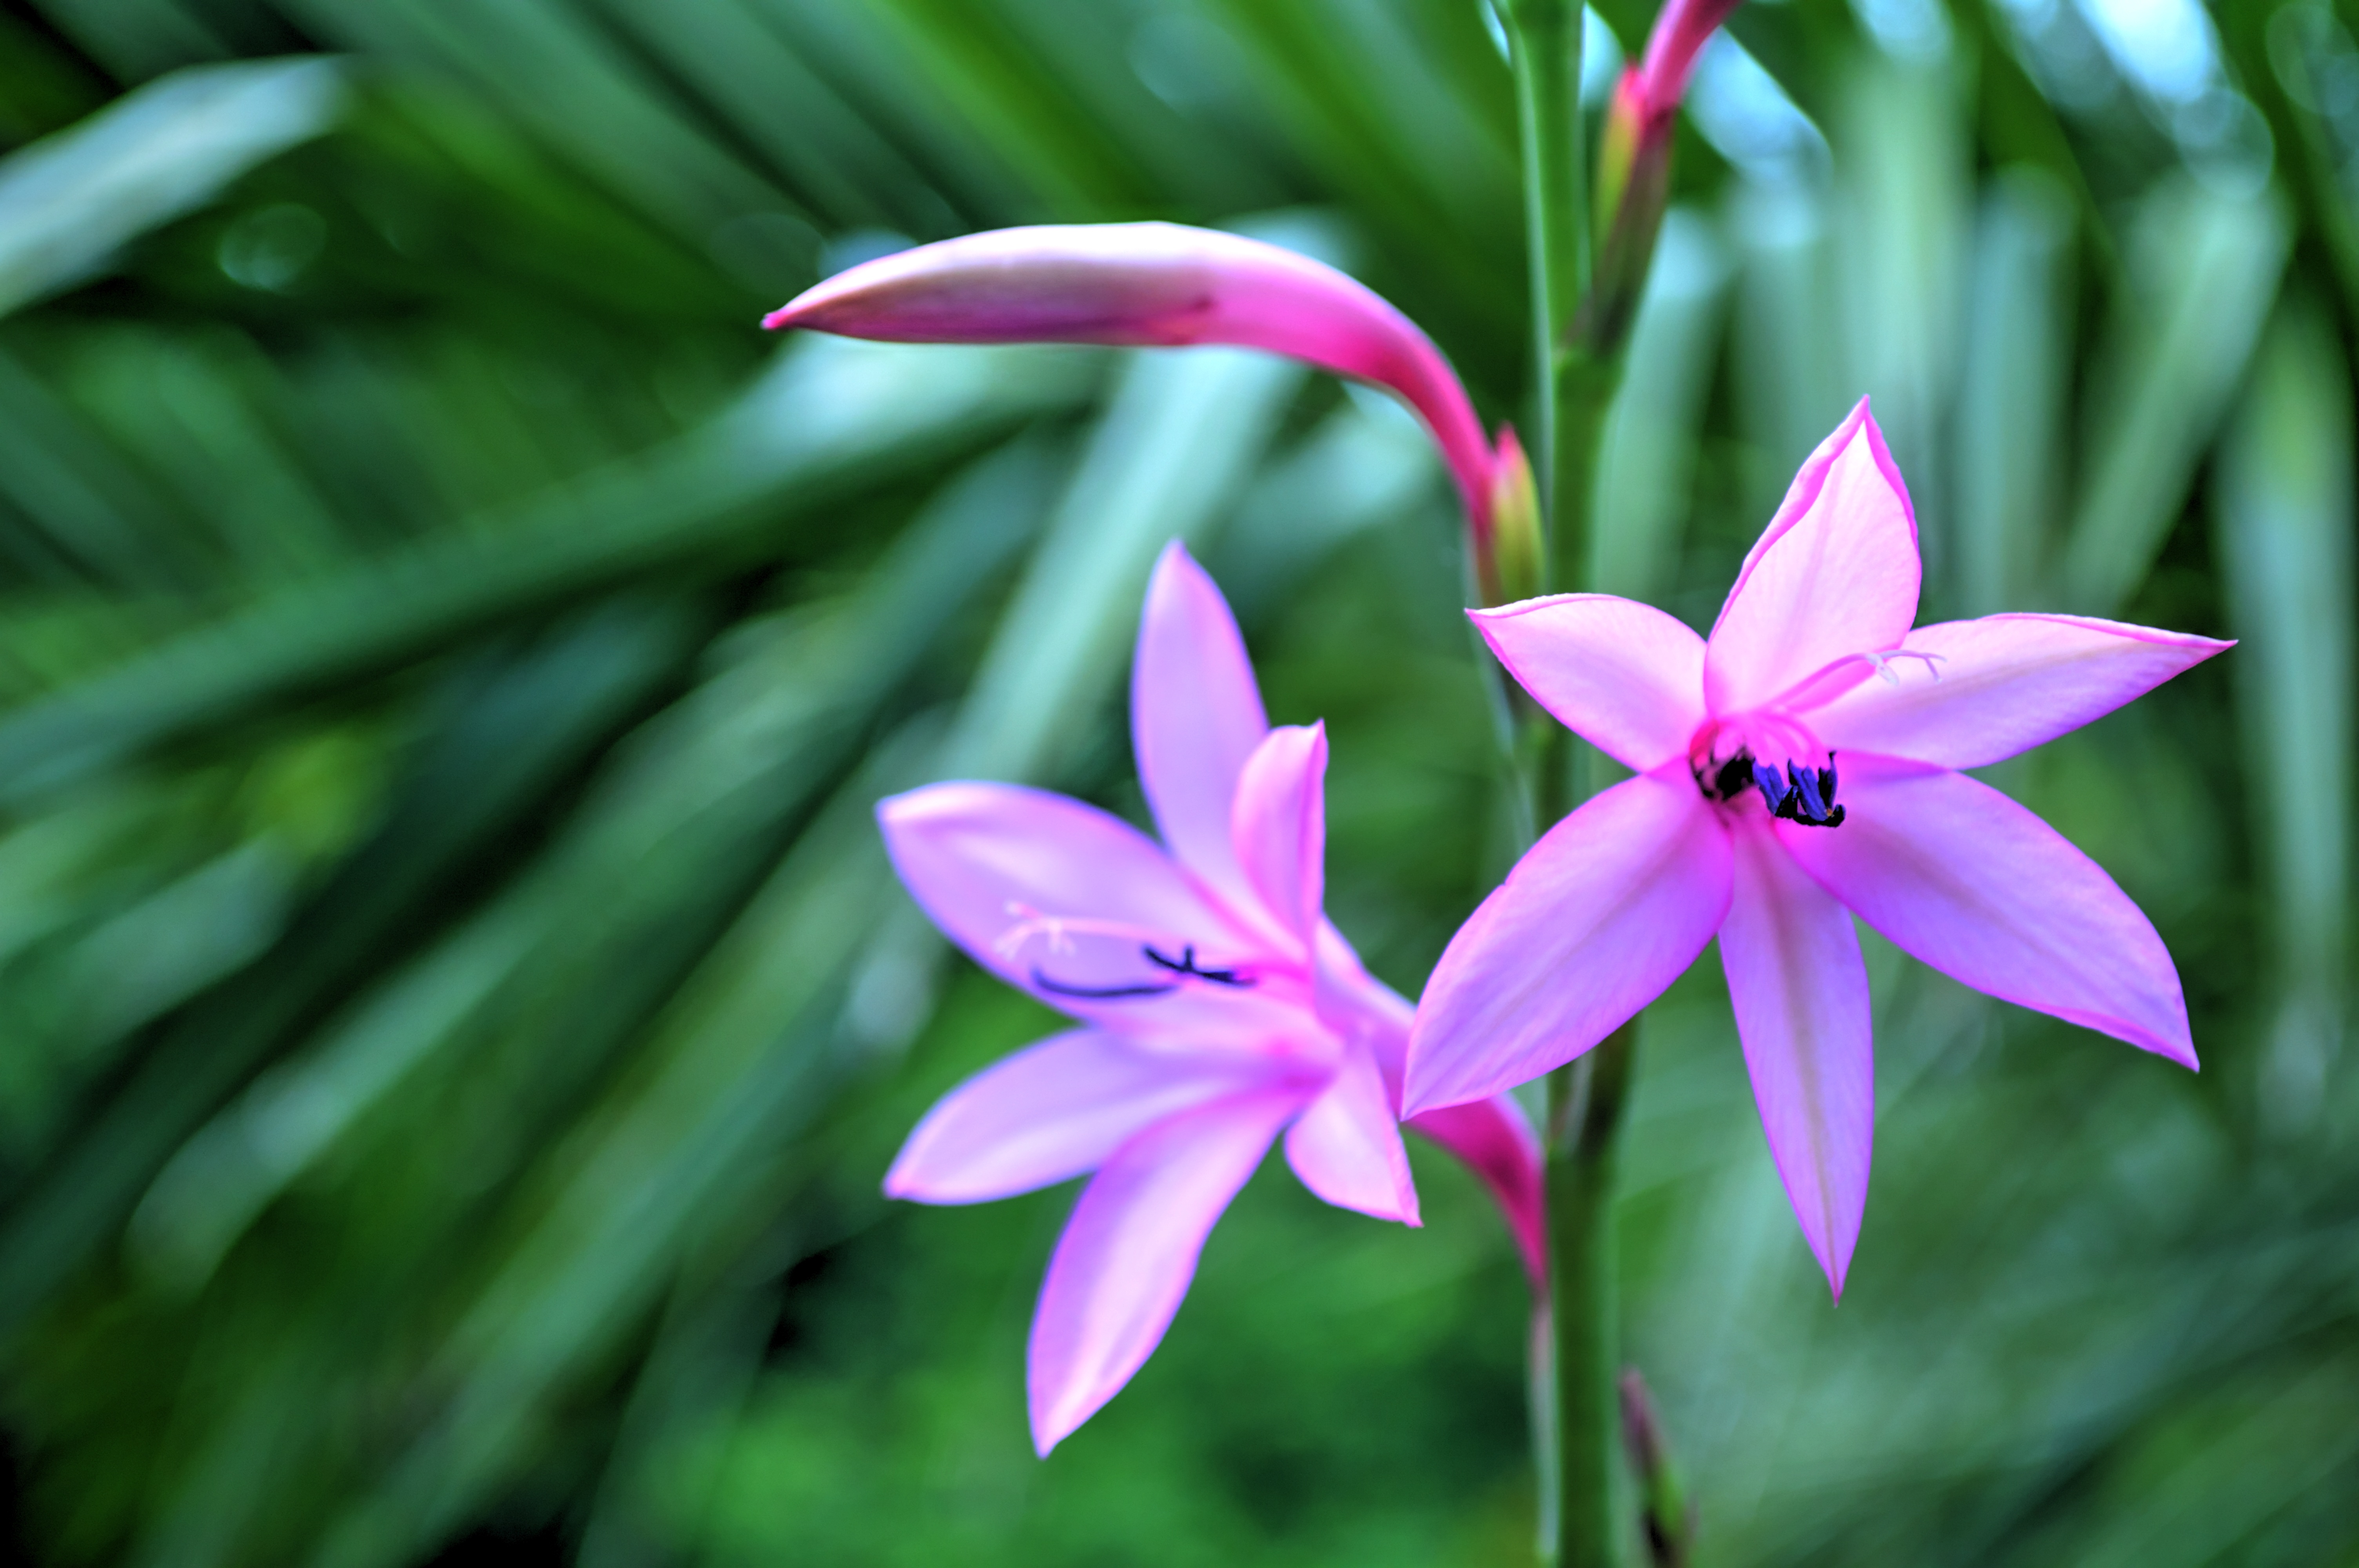
nature, plant, flower, petal, color, macro, botany, flora, wildflower, close up, petals, violet, lily, flowering, macro photography, greens, flowering plant, flowering branch, plant stem, land plant, fawn lily, crinum